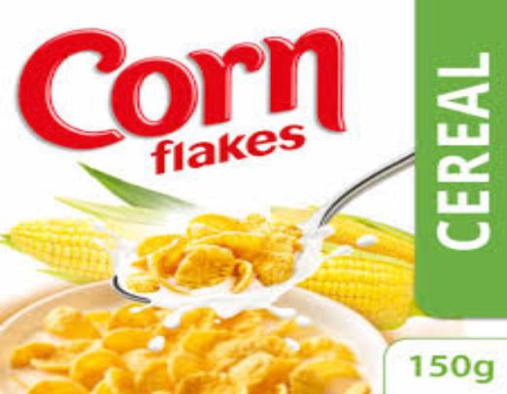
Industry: Food